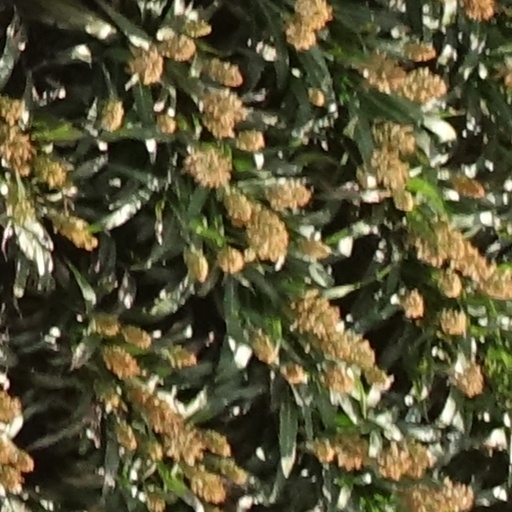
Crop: sorghum